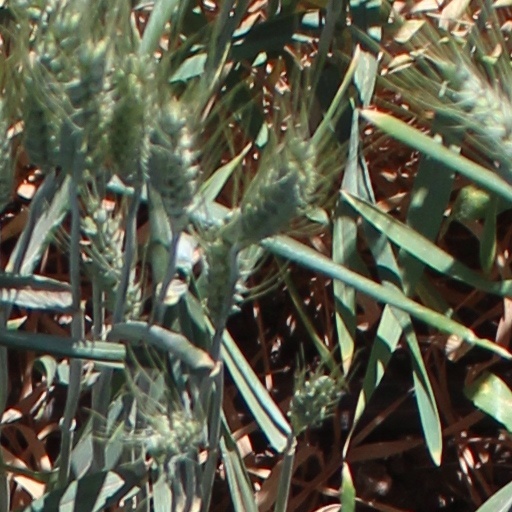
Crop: wheat